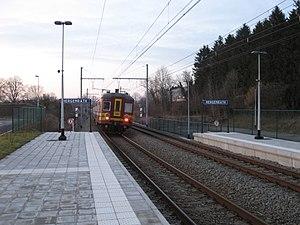
La gare de Hergenrath est une gare ferroviaire de la ligne 37, de Liège-Guillemins à Hergenrath, située à Hergenrath section de la commune de La Calamine, faisant partie de la communauté germanophone de Belgique, en Région wallonne, dans la province de Liège.